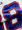
Number: 8